5G misinformation

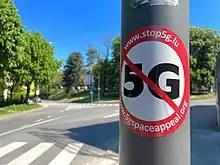
An anti-5G sticker in Luxembourg

Misinformation related to 5G telecommunications technology is widespread in many countries of the world. The spreading of false information and conspiracy theories has also been propagated by the general public and celebrities. In social media, misinformation related to 5G has been presented as facts, and circulated extensively. There are no scientifically proven adverse health impacts from the exposure to 5G radio frequency radiation with levels below those suggested by the guidelines of regulating bodies, including the International Commission on Non-Ionizing Radiation Protection (ICNIRP). Furthermore, studies have shown that there is no noticeable increase in the everyday radiofrequency electromagnetic exposure since 2012, despite the increased use of communication devices.